Indian cuisine

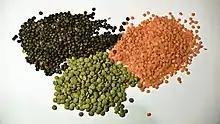
Lentils are a staple ingredient in Indian cuisine.

The most important and frequently used spices and flavourings in Indian cuisine are whole or powdered chilli pepper ("mirch", introduced by the Portuguese from Mexico in the 16th century), black mustard seed ("sarso"), cardamom ("elaichi"), cumin ("jeera"), turmeric ("haldi"), asafoetida ("hing"), ginger ("adrak"), coriander ("dhania"), and garlic ("lasoon").